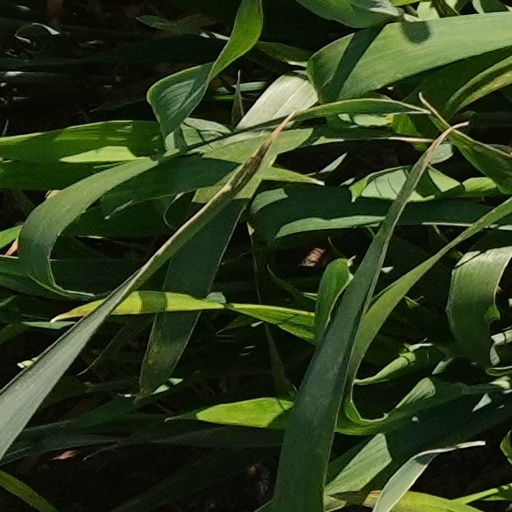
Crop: wheat